James Roosevelt (lawyer)

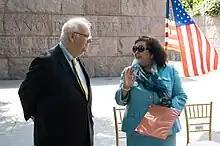
Roosevelt and Ambassador Karen Pierce in 2022

On June 12, 1968, following his graduation from Harvard, he was commissioned in the Naval Reserve and rose to the rank of lieutenant on July 1, 1971.